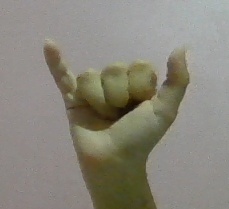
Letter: ya